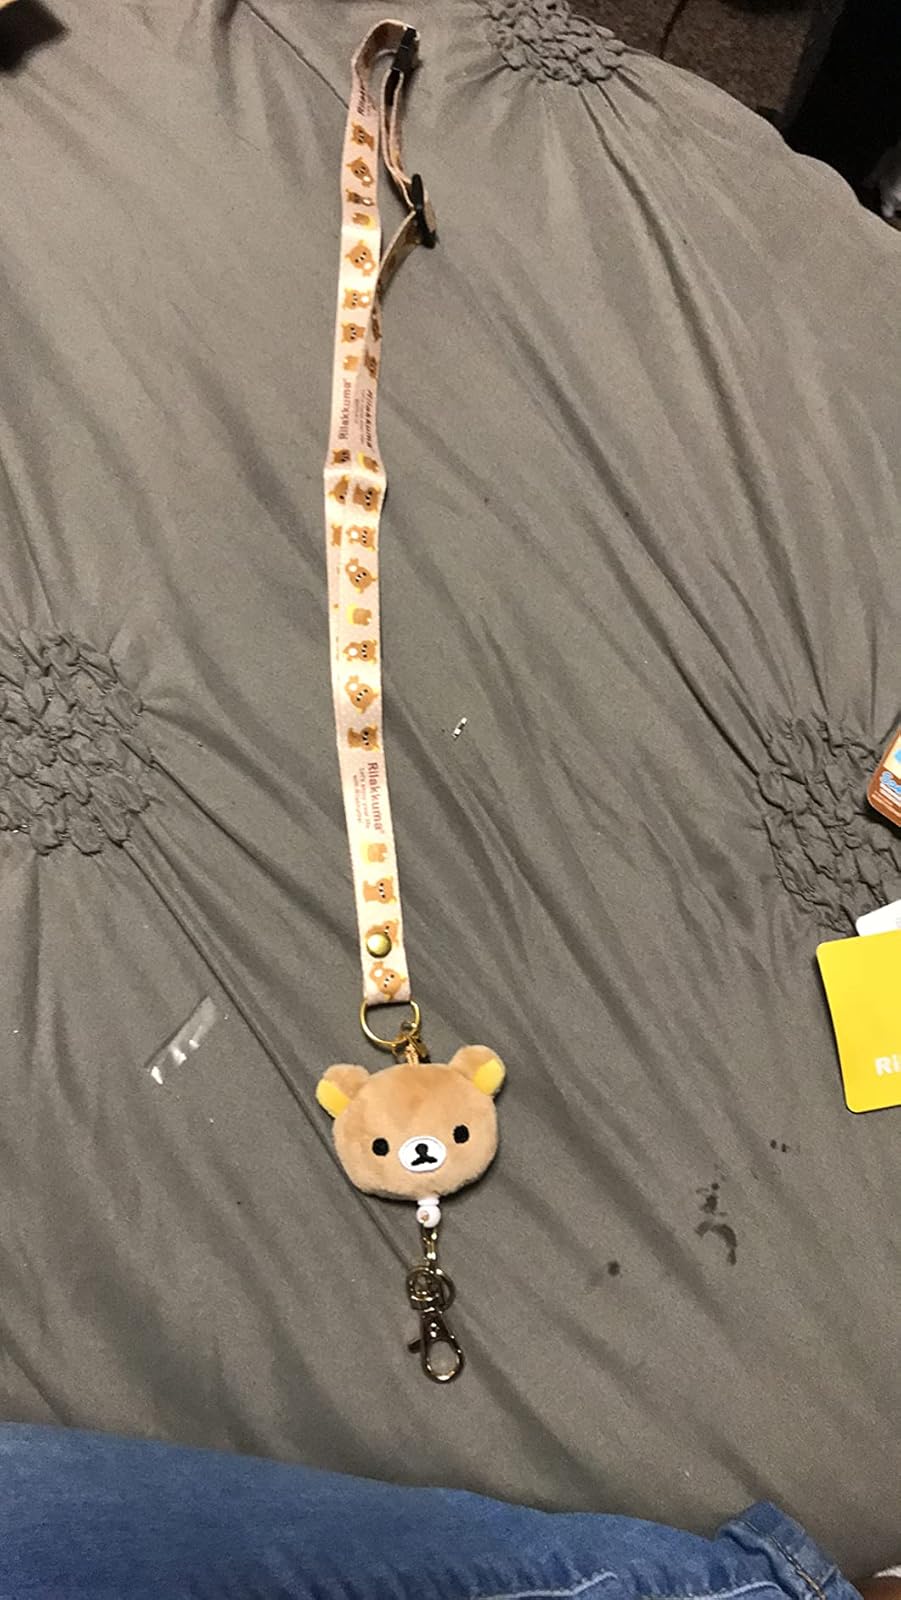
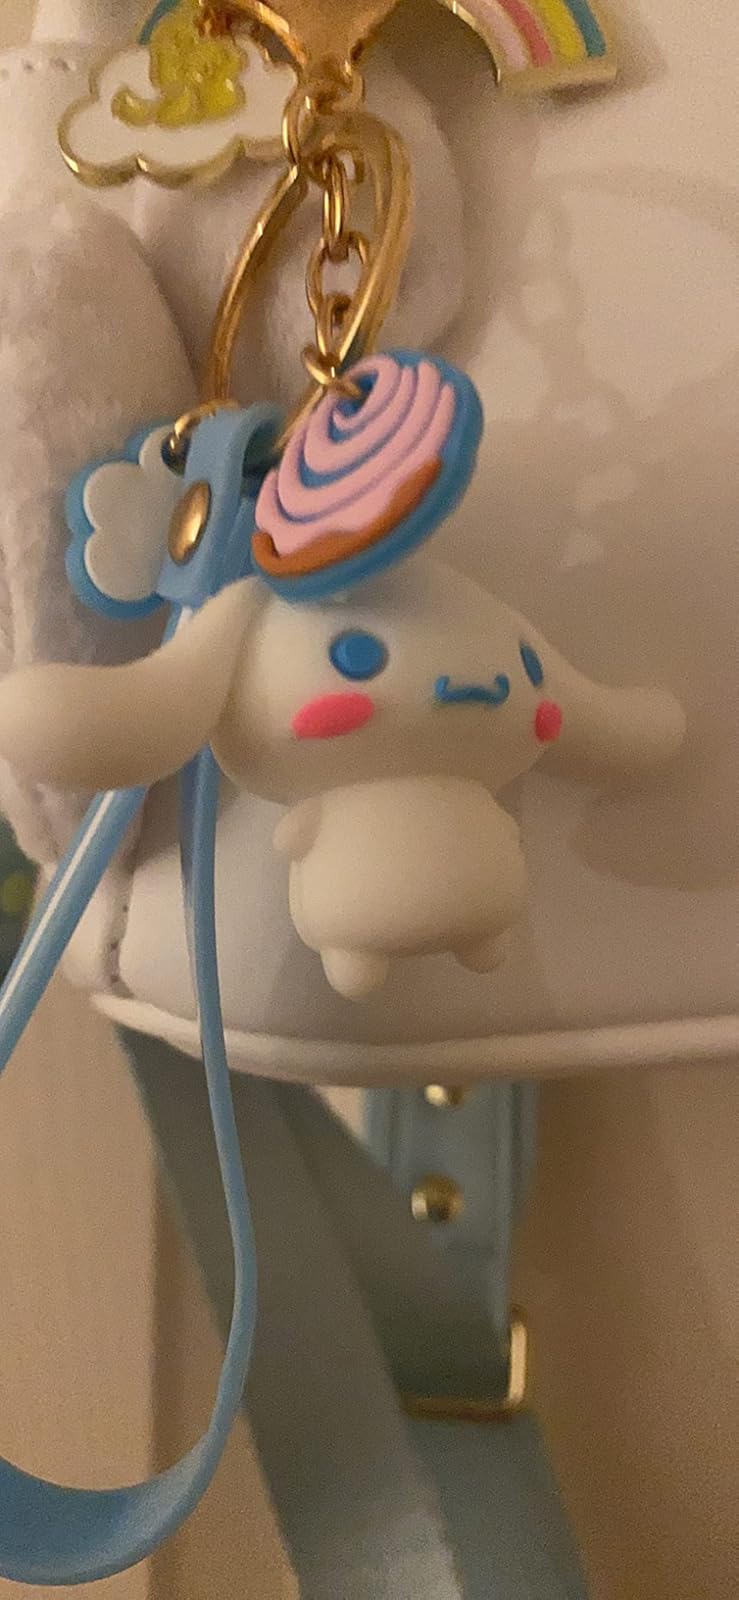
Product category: accessories_keychain
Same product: no